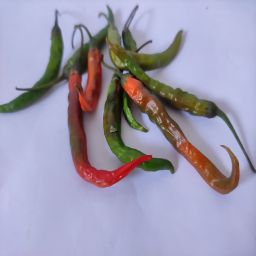
Crop: Chile Pepper
Quality: Old